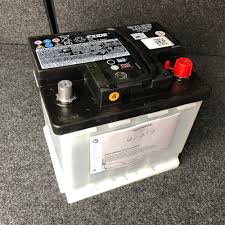
Waste category: battery